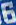
Number: 6